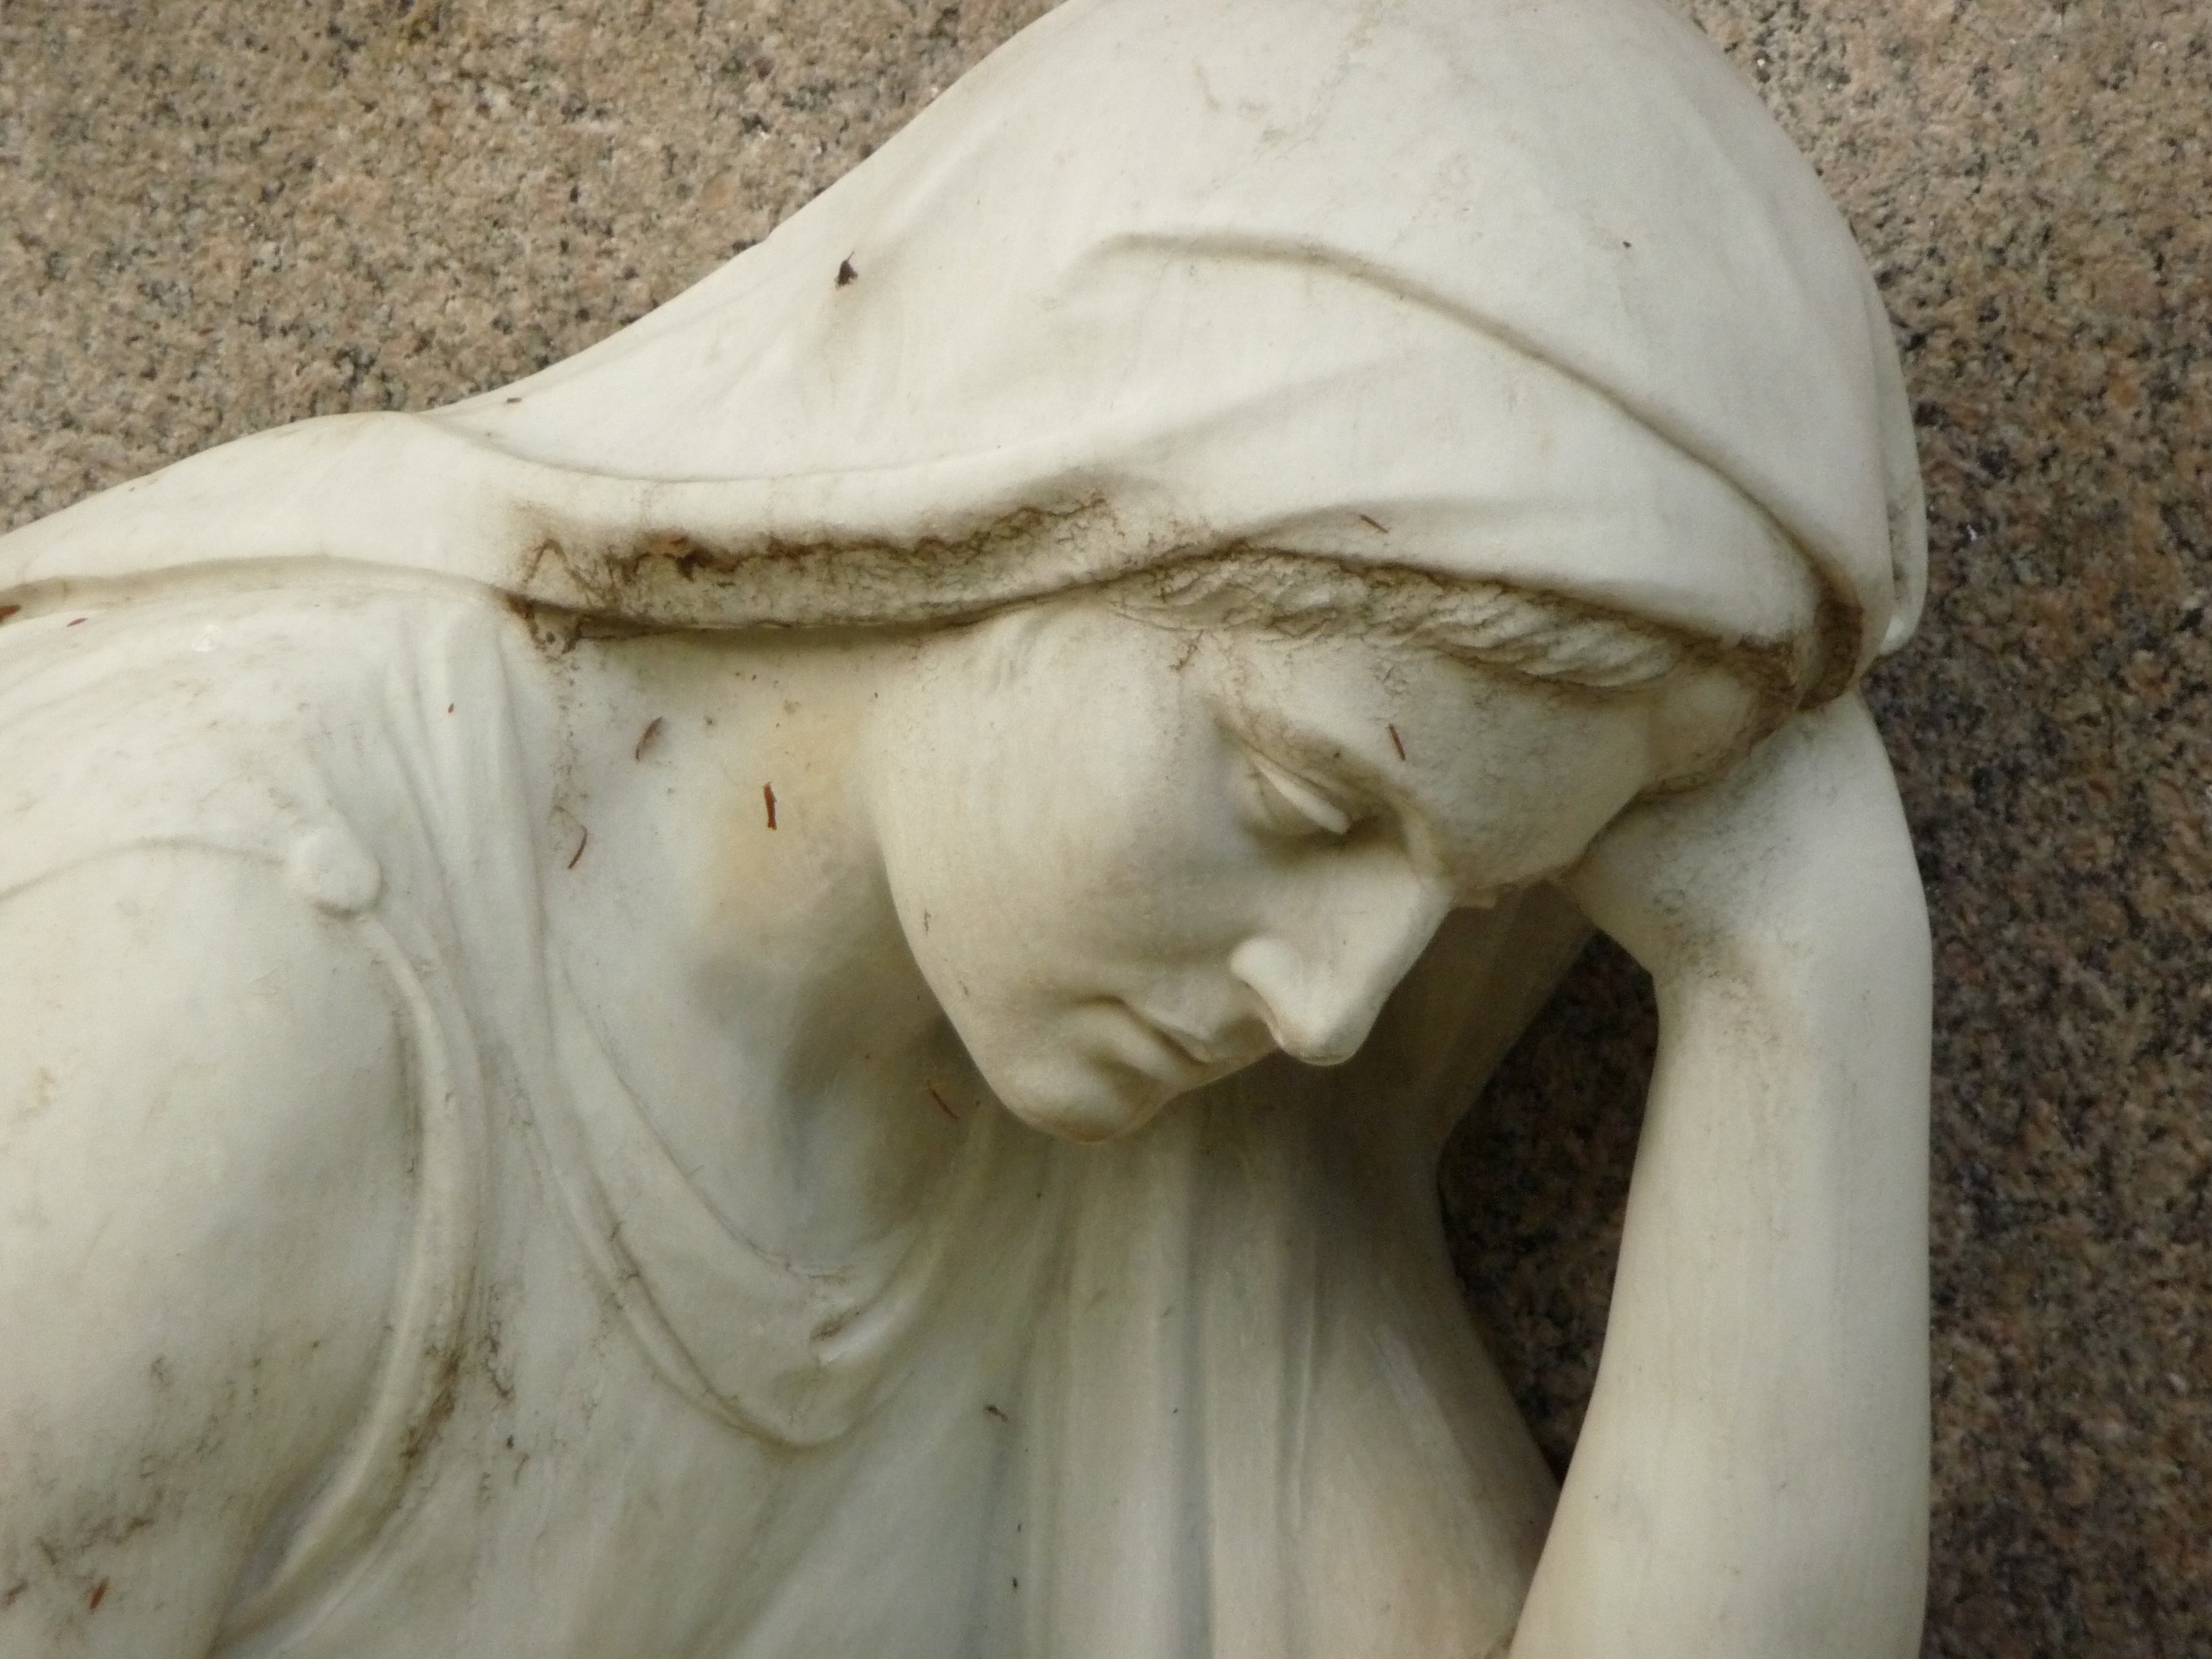
white, monument, statue, ceramic, sculpture, art, temple, head, marble, carving, silent, mourning, stone carving, engrossment, ancient history